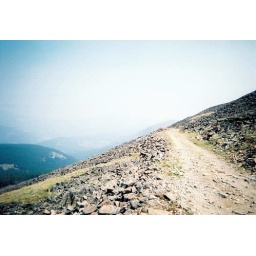
Precipitous cliffside road through loose rock talus, near Kings Hill in the Little Belt Mountains. (640x437) (compressed)